Boake Gates

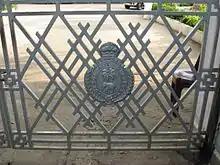
One of the Boake Gates, adorned with the pre-1954 crest

The Boake Gates (officially "Boake Memorial Gates") at Royal College Colombo are three entrances to the main building along Rajakeeya Mawatha in Colombo. Erected in 1938, the gates stand as a symbol for the college's traditions and culture.